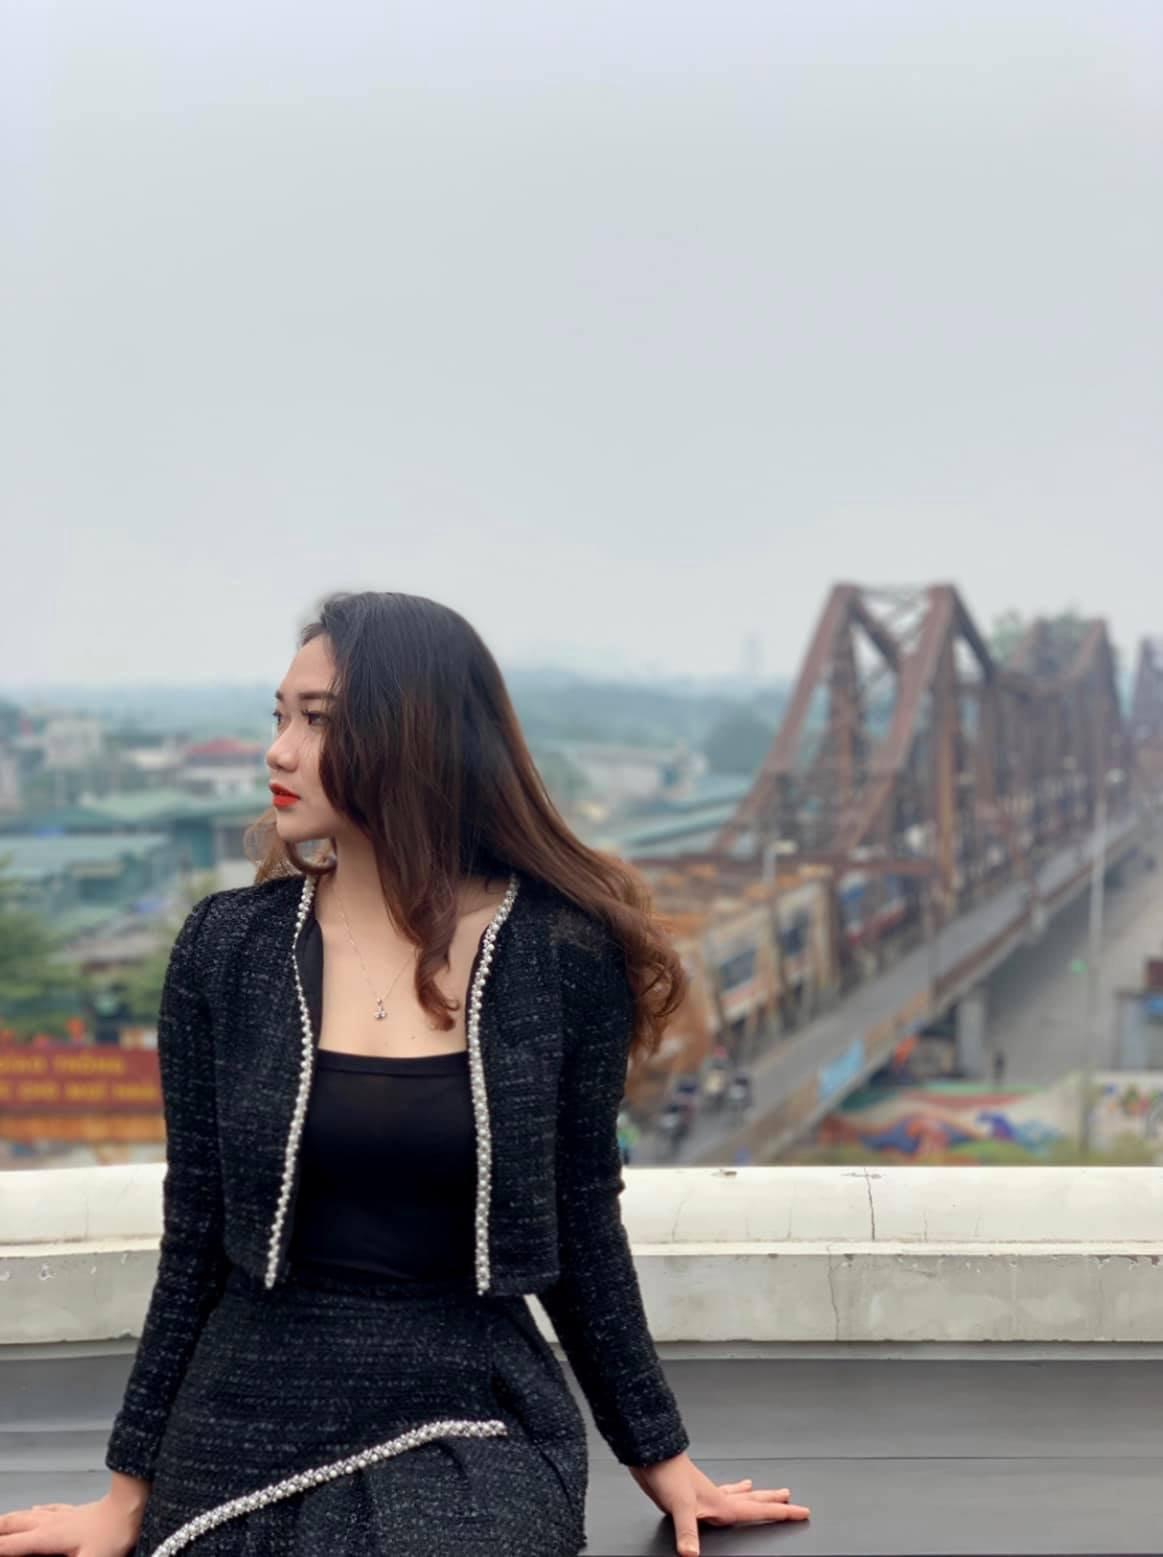
có một cây cầu ở phía xa xa của bức ảnh